List of pizza varieties by country

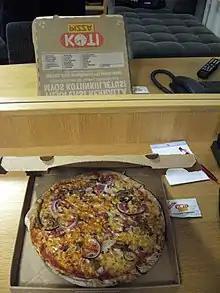
Pizza Berlusconi / Poropizza

Roman pizza, as well as in many other parts of Italy, is available in two different styles. Take-away shops sell "pizza rustica" or "pizza al taglio". This pizza is cooked in long, rectangular baking pans and relatively thick (1–2 cm). The pizza is often cooked in an electric oven. It is usually cut with scissors or a knife and sold by weight. In pizzerias, pizza is served in a dish in its traditional round shape. It has a thin, crisp base quite different from the thicker and softer Neapolitan-style base. It is usually cooked in a wood-fired oven, giving the pizza its unique flavor and texture. In Rome, a "pizza napoletana" is topped with tomato, mozzarella, anchovies and oil (thus, what in Naples is called "pizza romana", in Rome is called "pizza napoletana"). Other types of Lazio-style pizza include: